Mukham

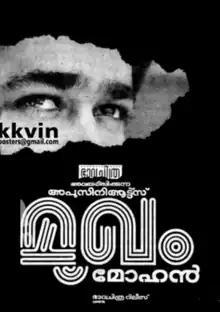

Mukham is a 1990 Indian Malayalam-language thriller film co-written and directed by Mohan, starring Mohanlal, Nassar and Ranjini in the lead roles. The film does not have any songs, but features a musical score composed by Johnson. It is considered one of the best murder mystery movies in Malayalam but didn't do well in boxoffice.